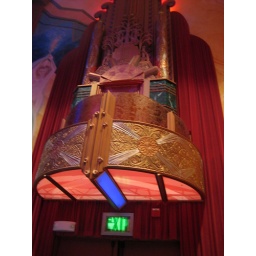
Above exit door in theater